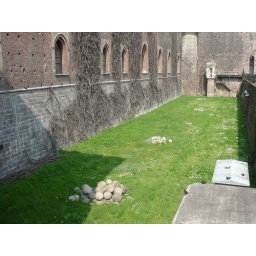
these are the original canon balls used by the castle